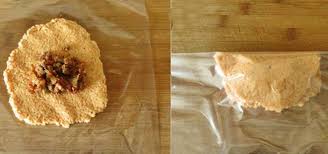
Yemek: icli_kofte